Saurabh Shukla

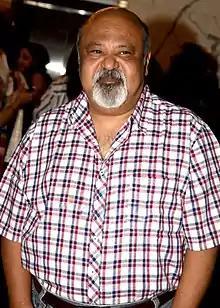
Shukla at the screening of Sonata

Saurabh Shukla (born 5 March 1963) is an Indian actor, screenwriter, and film director who works in Hindi and a few Tamil and Telugu films. He is best known for his roles in "Satya" (1998), "Nayak: The Real Hero" (2001), "Yuva" (2004), "Lage Raho Munna Bhai" (2006), "Barfi!" (2012), "Jolly LLB" (2013); for latter, he won the National Film Award for Best Supporting Actor. Other notable films are "Kick" (2014), "PK" (2014), "Jolly LLB 2" (2017)" and Raid" (2018). He has also worked in a short documentary with Ruth Agnihotri and Rachael Agnihotri in Goa.